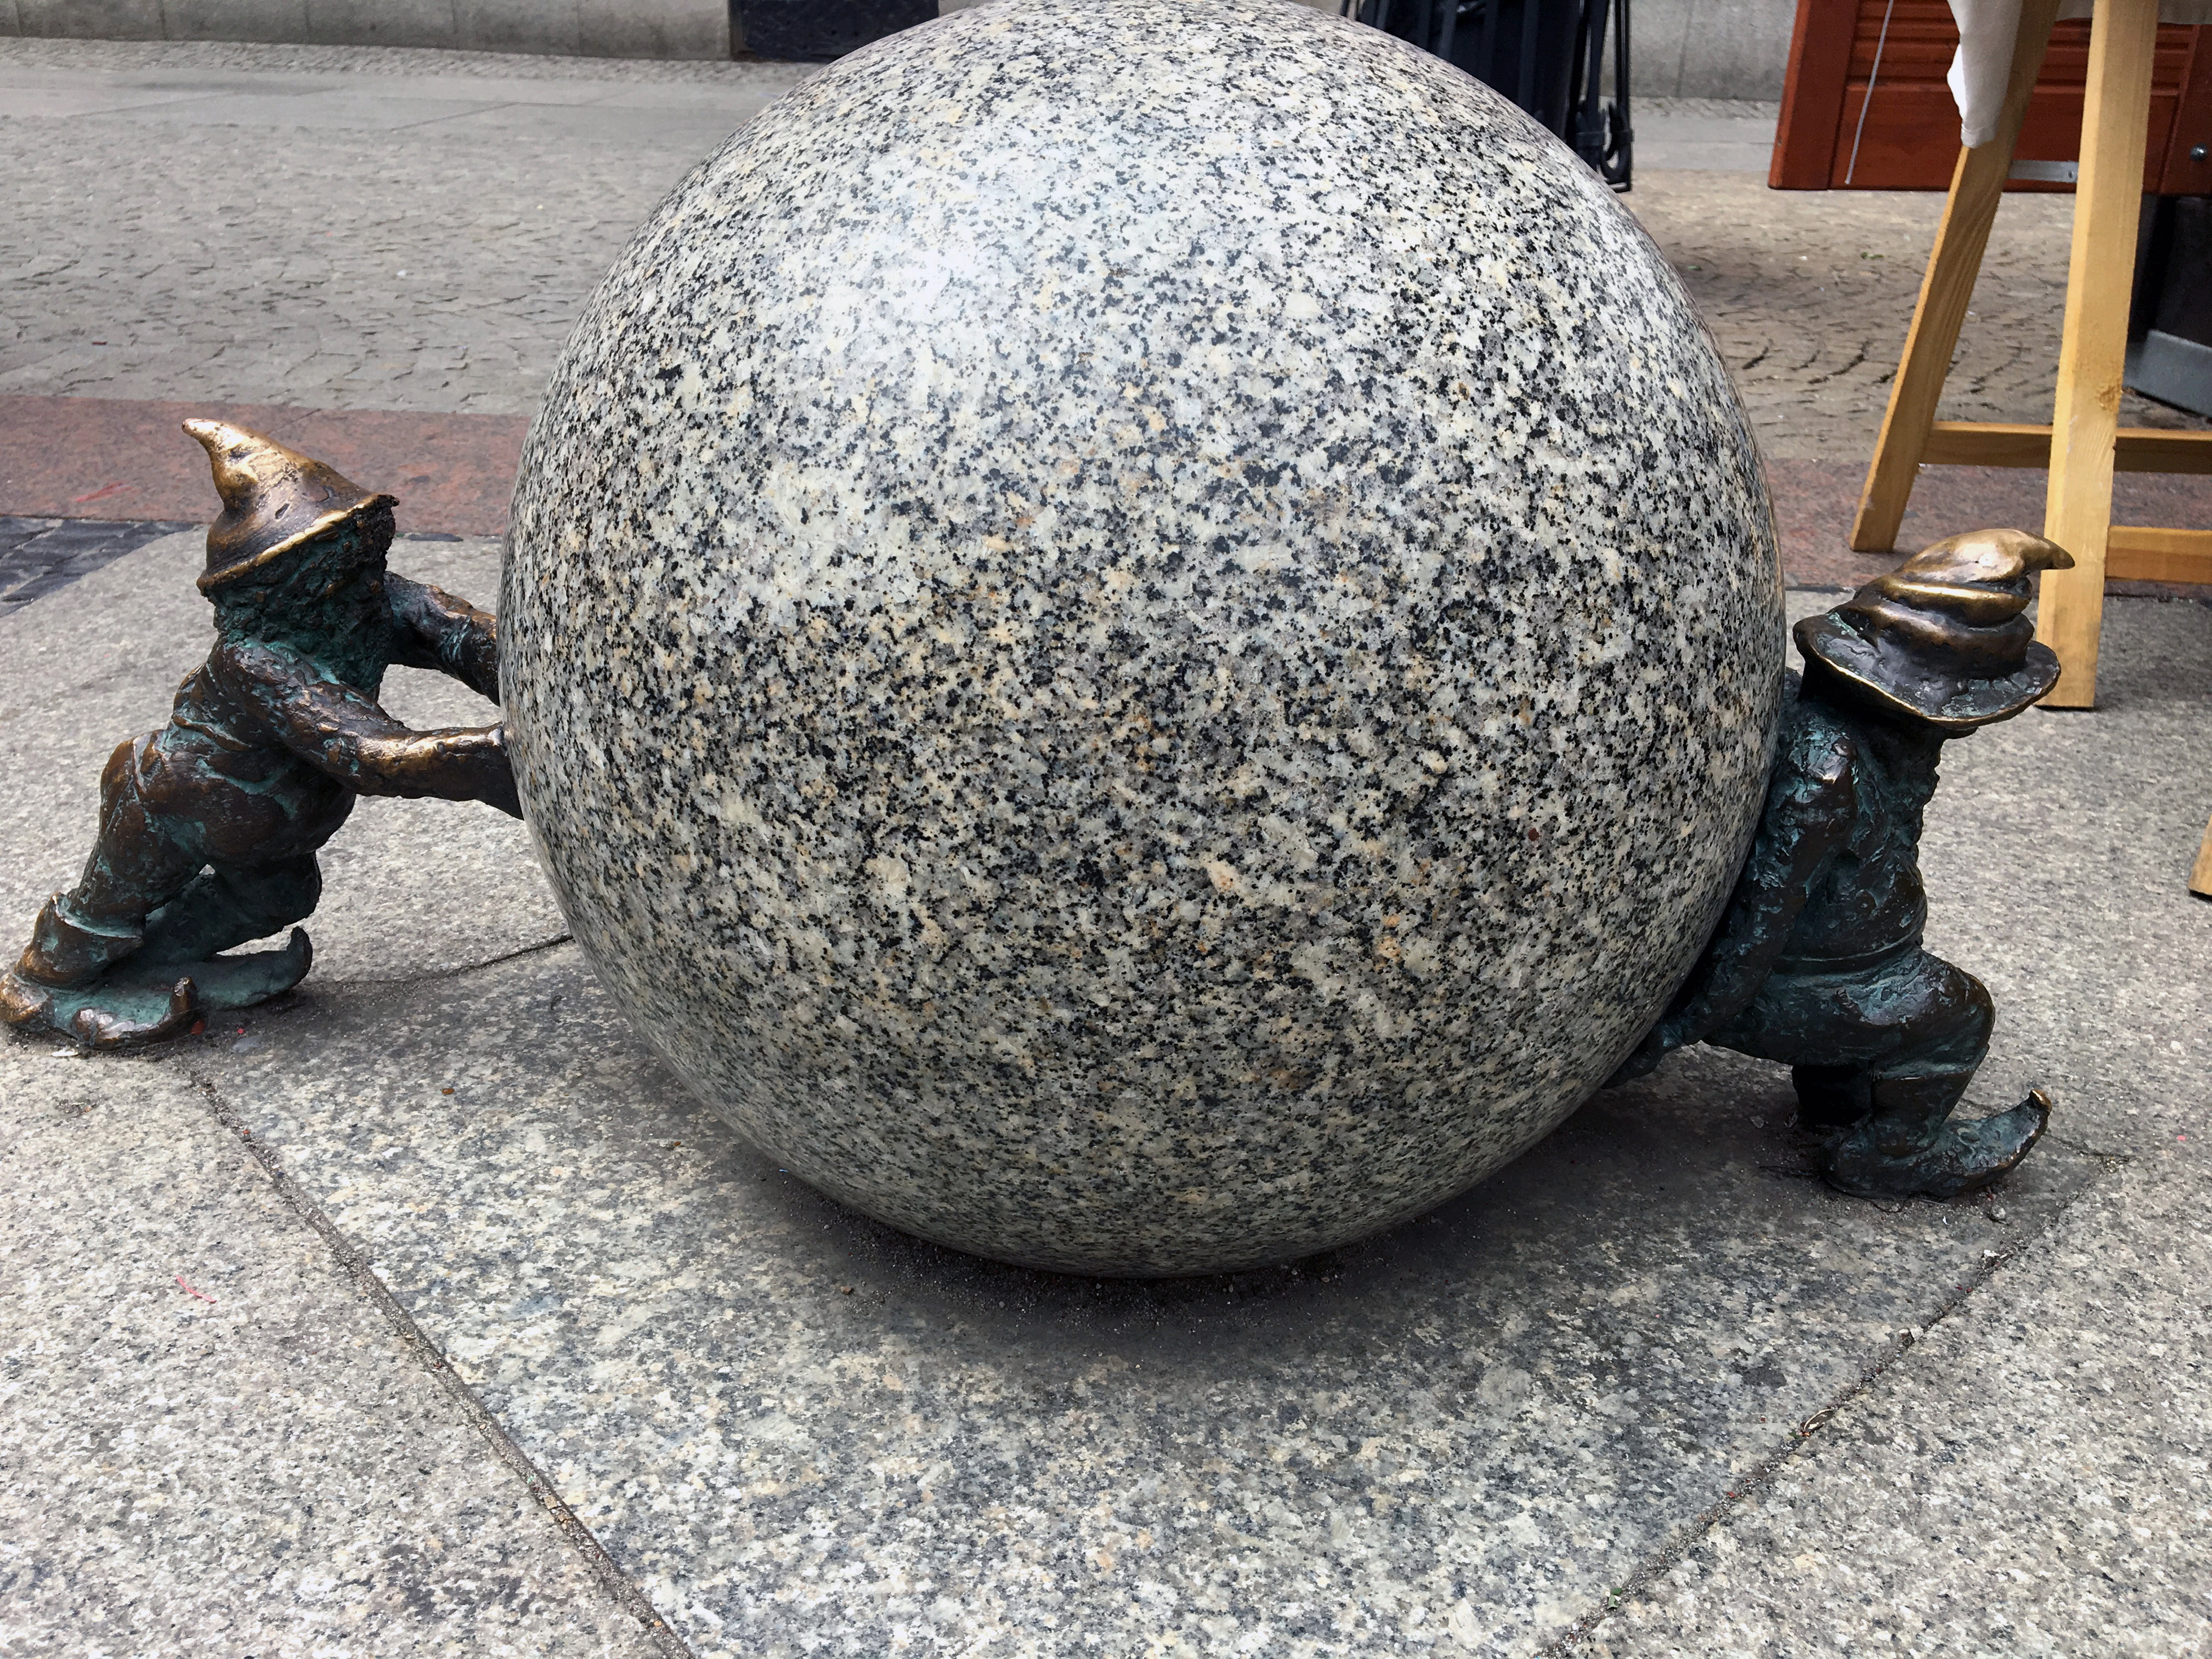
gnomes, sculpture, wroclaw, poland, sphere, rock, granite, world, statue, stone carving, art, concrete, metal